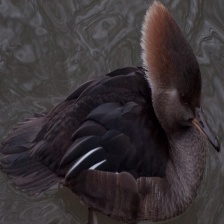
Species: HOODED MERGANSER
Scientific name: LOPHODYTES CUCULLATUS